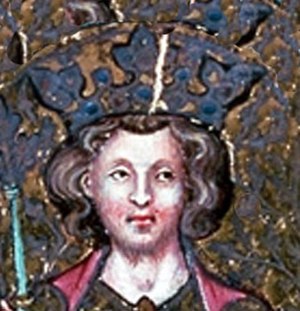
Konrad 2. (Tysk-romerske rige)
Konrad 2., også kaldet Konrad den Ældre var tysk konge fra 1024, konge af Italien fra 1026, Tysk-romersk kejser fra 1027 og konge af Burgund fra 1033.